Split season

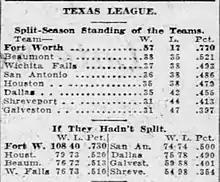
Standings of the Texas League as published in September 1924

In Minor League Baseball, split seasons have been used at several levels. As of 2023, the following minor leagues employ a split-season format: